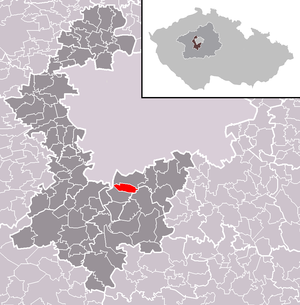
Ohrobec est une commune du district de Prague-Ouest, dans la région de Bohême-Centrale, en République tchèque. Sa population s'élevait à 1 395 habitants en 2020.